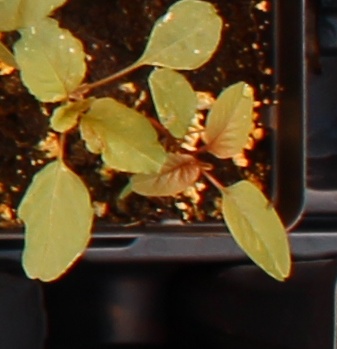
Label: Palmer Amaranth